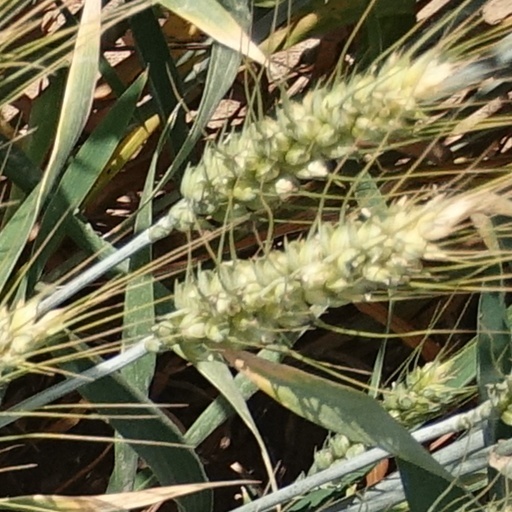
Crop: wheat